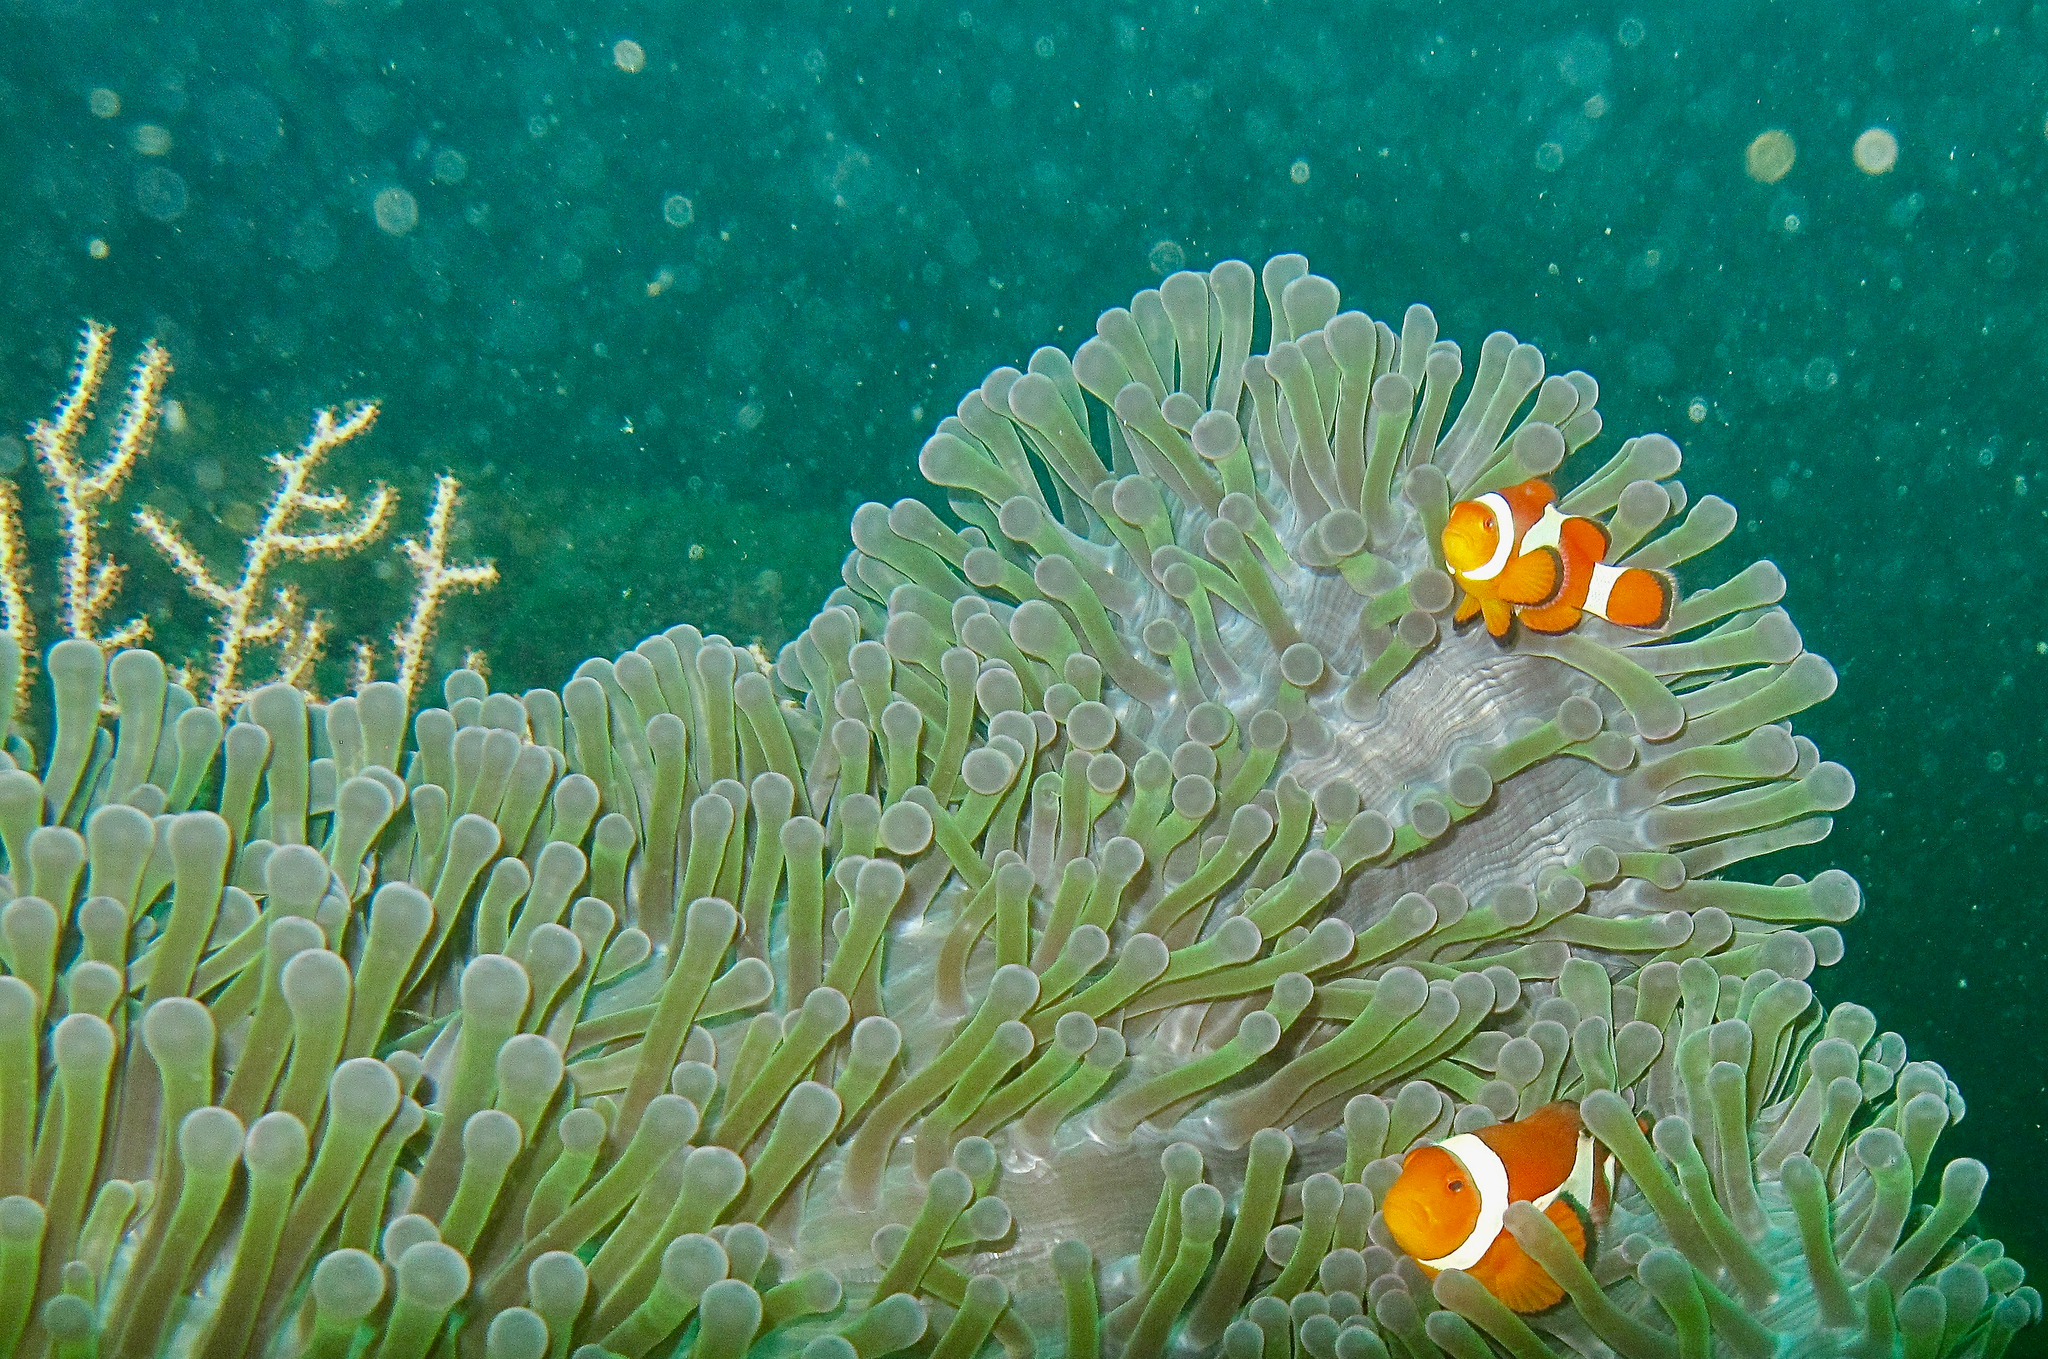
Amphiprion ocellaris (Ocellaris Anemonefish)